Hellinikon Olympic Complex

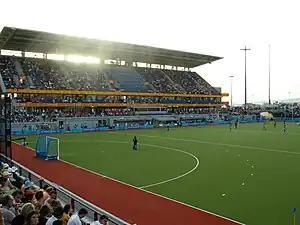
Olympic Hockey Centre

The Indoor arena was an arena adjacent to the Fencing Hall. It hosted the Basketball preliminary matches and the Handball finals at the 2004 Summer Olympics in Athens, Greece. The facility seats 15,000 spectators for basketball, although only 10,700 seats were made publicly available during the Olympics - and seats 13,500 fans for handball - though only 10,300 seats were made publicly available during the games. The facility was completed on May 31, 2004 and officially opened on July 30, 2004.